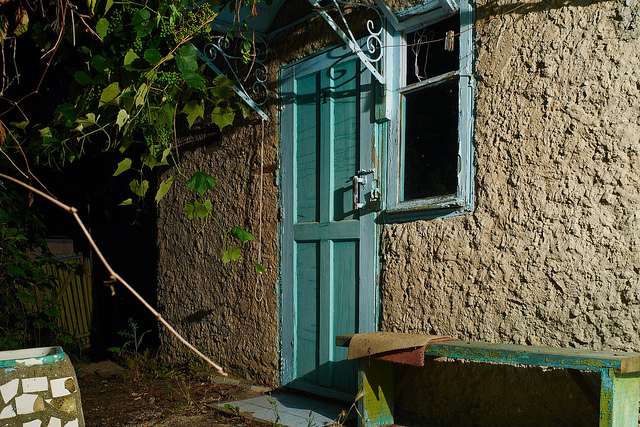
user: Given an image and a question. Answer the question in a short answer. Question: Of what kind of materials is this house constructed? Short Answer:
assistant: stucco